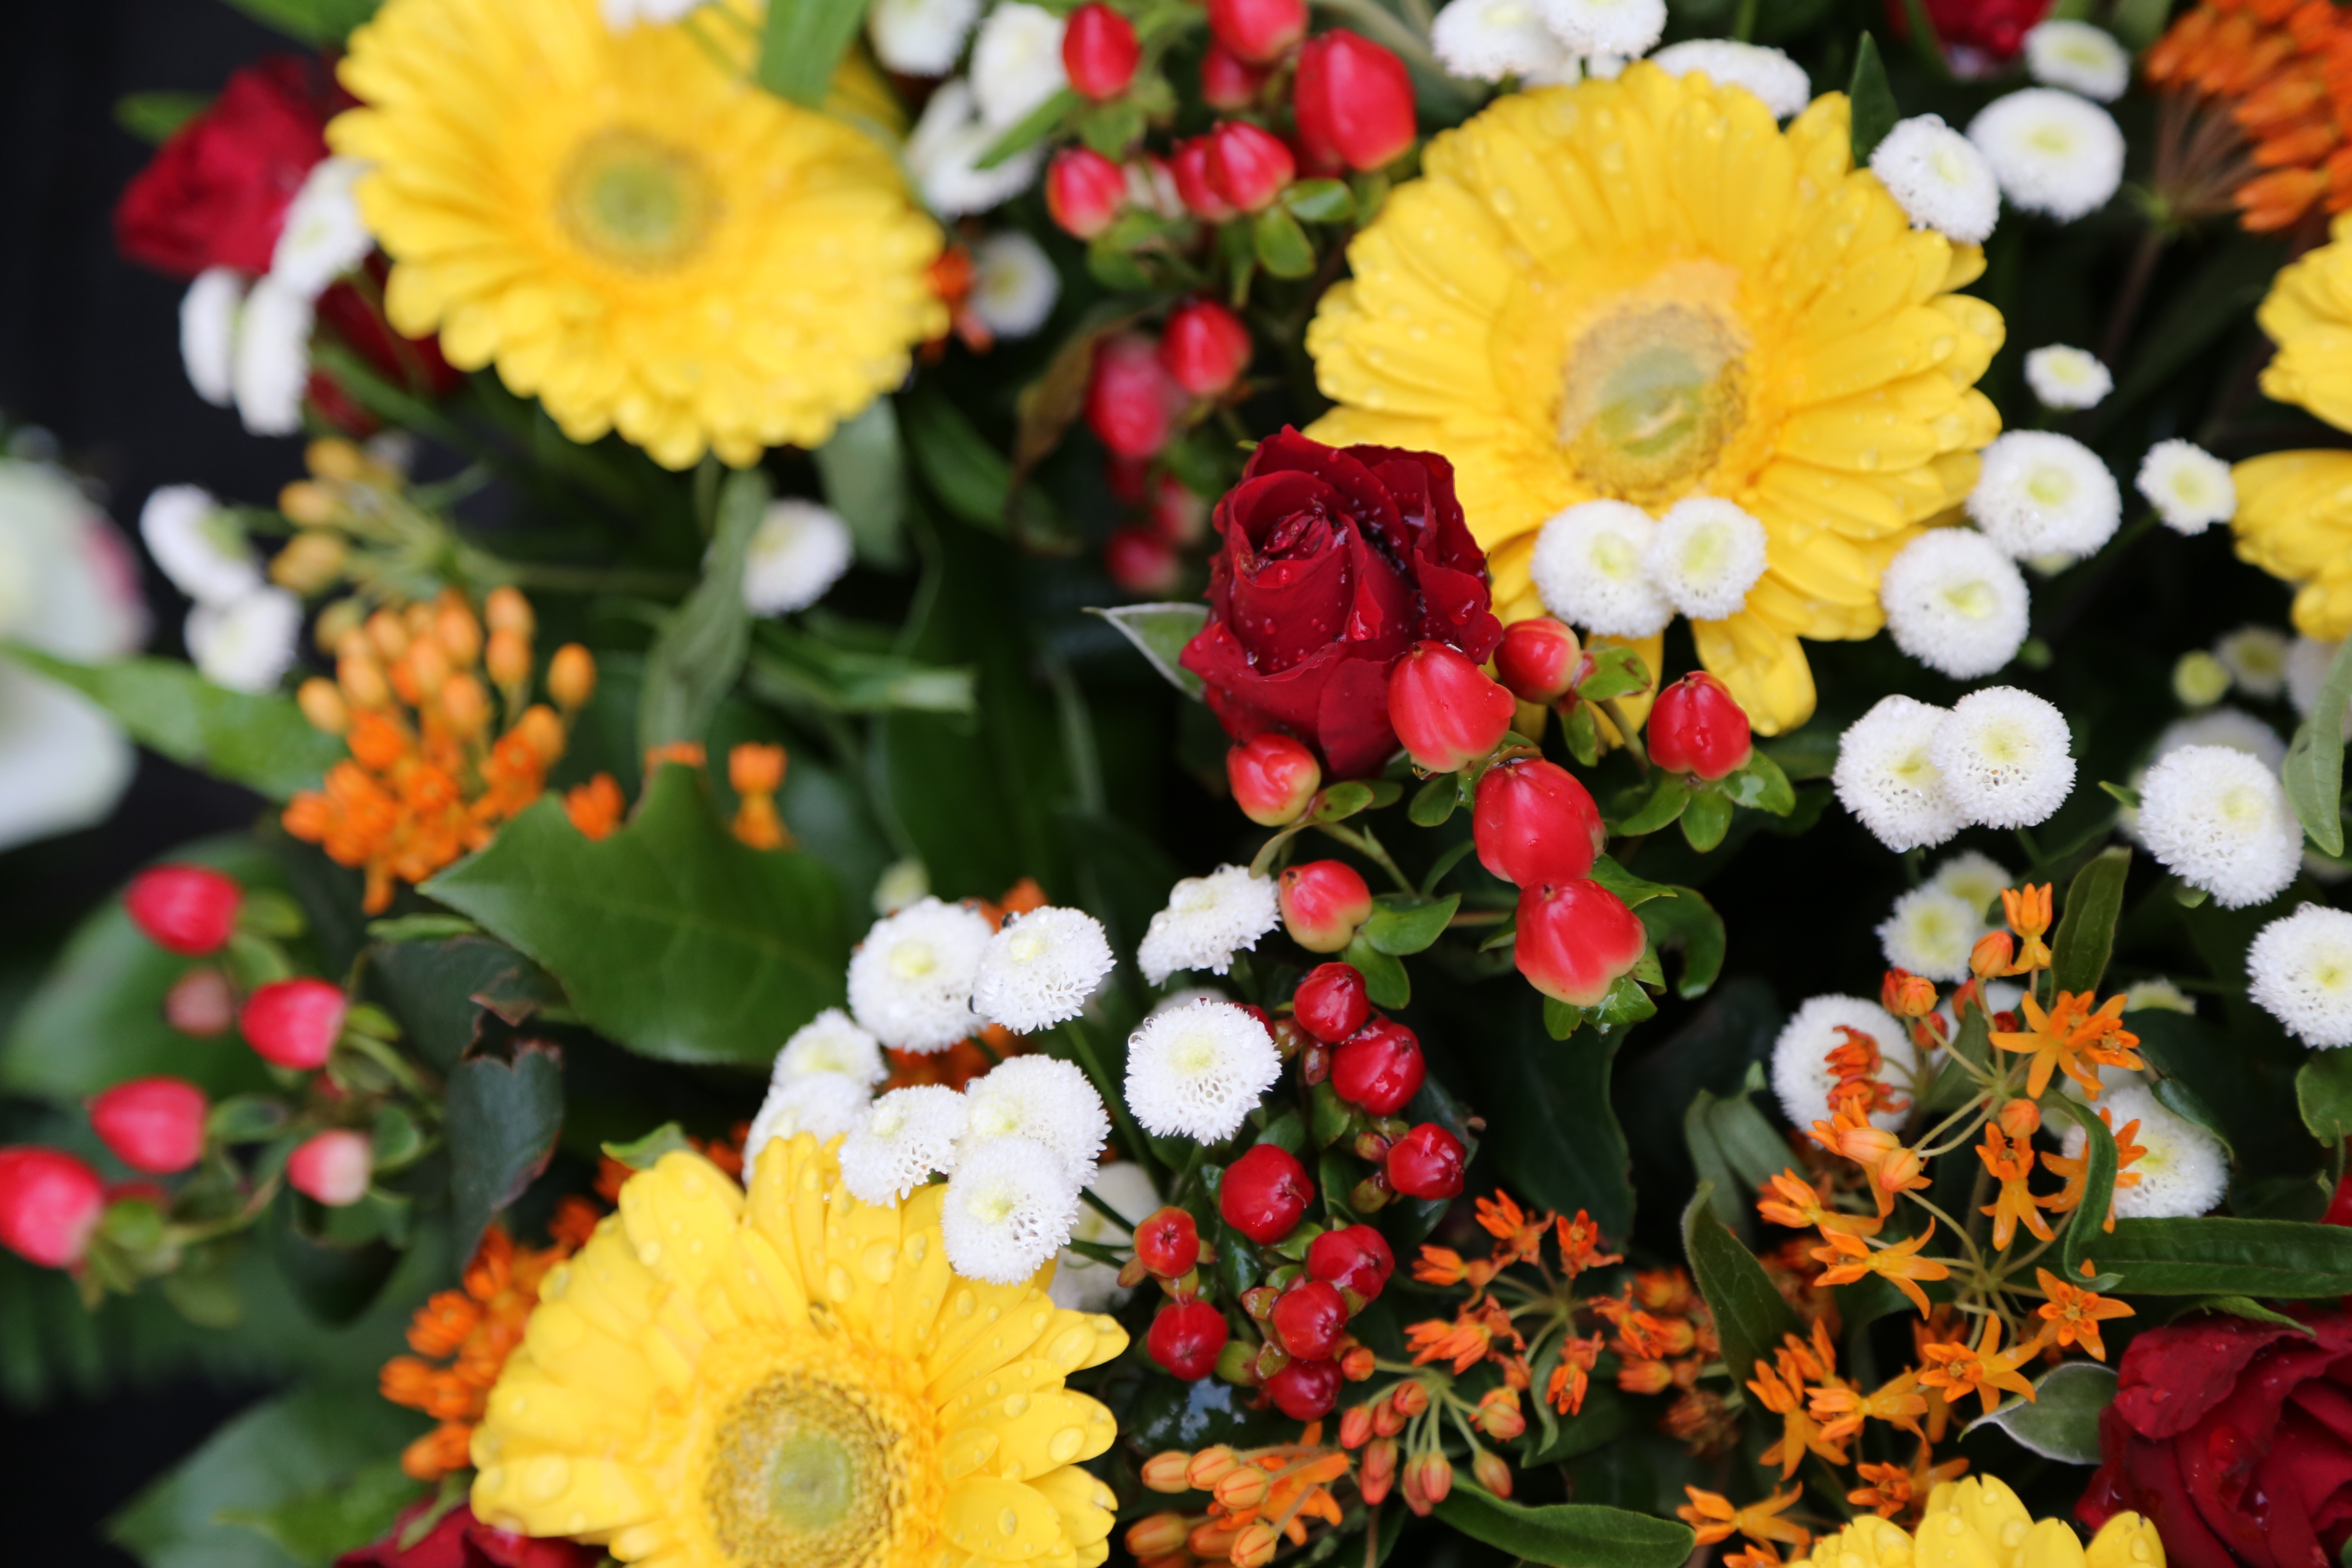
plant, flower, petal, celebration, love, bouquet, spring, herb, romance, yellow, flora, yellow flower, flowers, wedding bouquet, valentine, floristry, flowering plant, daisy family, calendula, flower bouquet, floral design, annual plant, land plant, chrysanths, flower arranging